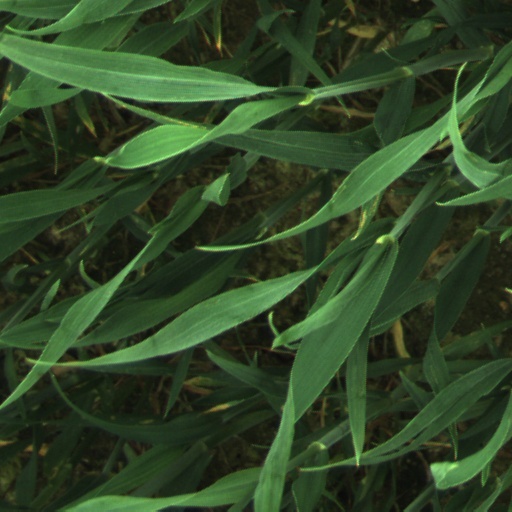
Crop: wheat